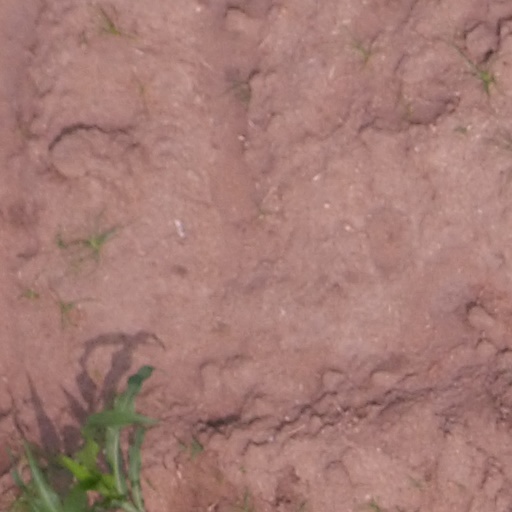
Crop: maize; corn